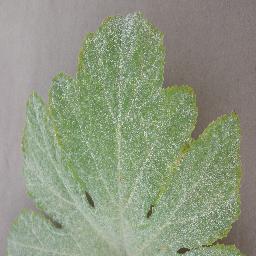
Label: Squash___Powdery_mildew